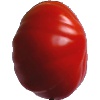
Label: Tomato 3